Vanilla ice cream

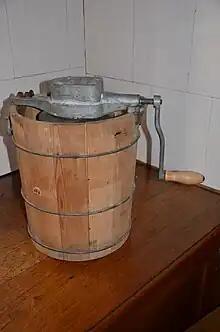
Ice cream maker

To make ice cream in the United States during the eighteenth century, cooks and confectioners needed a "larger wooden bucket", "a metal freezing pot with a cover, called a sorbetiere", ice, salt, and the cream based mixture that they planned on freezing. The process starts with finding ice of a "manageable" size, then mixing it with salt and adding the mixture to a bucket. Together, the ice and the salt create a refrigerating effect. The cook or confectioner adds their ice cream mixture to a freezing pot and then puts the cover on it. The freezing pot is put into the wooden bucket, where it is stirred and shaken to give the ice cream a creamy consistency. Occasionally, the freezing pot must be opened, so that the frozen ice cream can be removed from the sides. The work was done by slaves and servants.